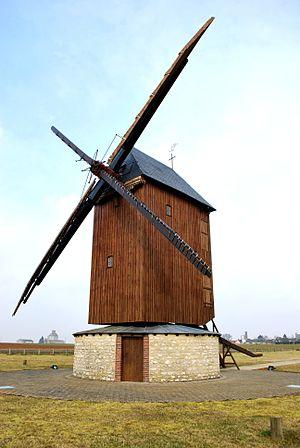
Moulin à vent du Paradis (Inscrit), à Sancheville. This building is indexed in the Base Mérimée, a database of architectural heritage maintained by the French Ministry of Culture,
Sancheville est une commune française située dans le département d'Eure-et-Loir en région Centre-Val de Loire.
Cet article recense les monuments historiques d'Eure-et-Loir, en France.